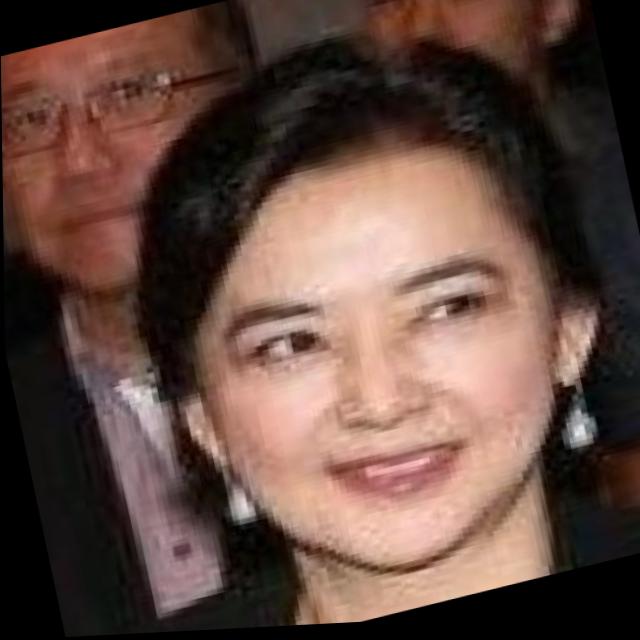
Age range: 45-64